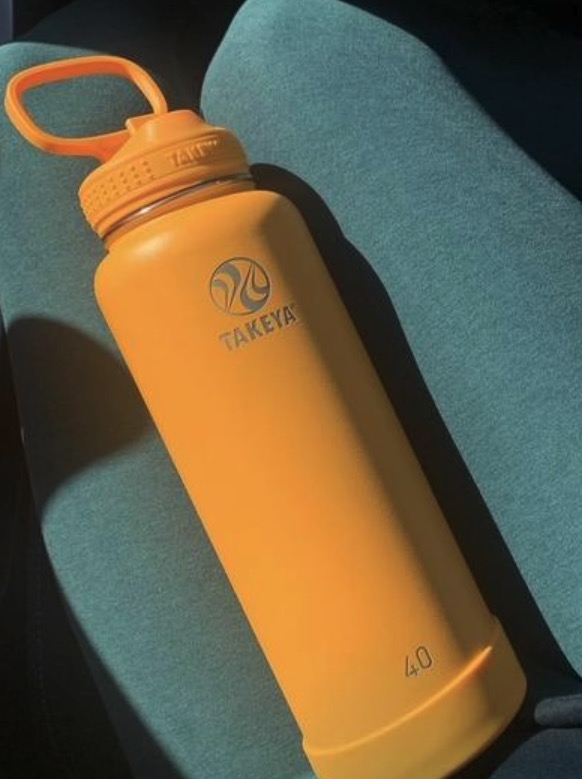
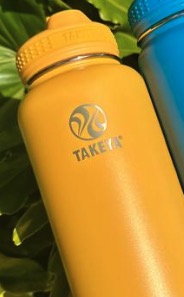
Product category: misc
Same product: yes